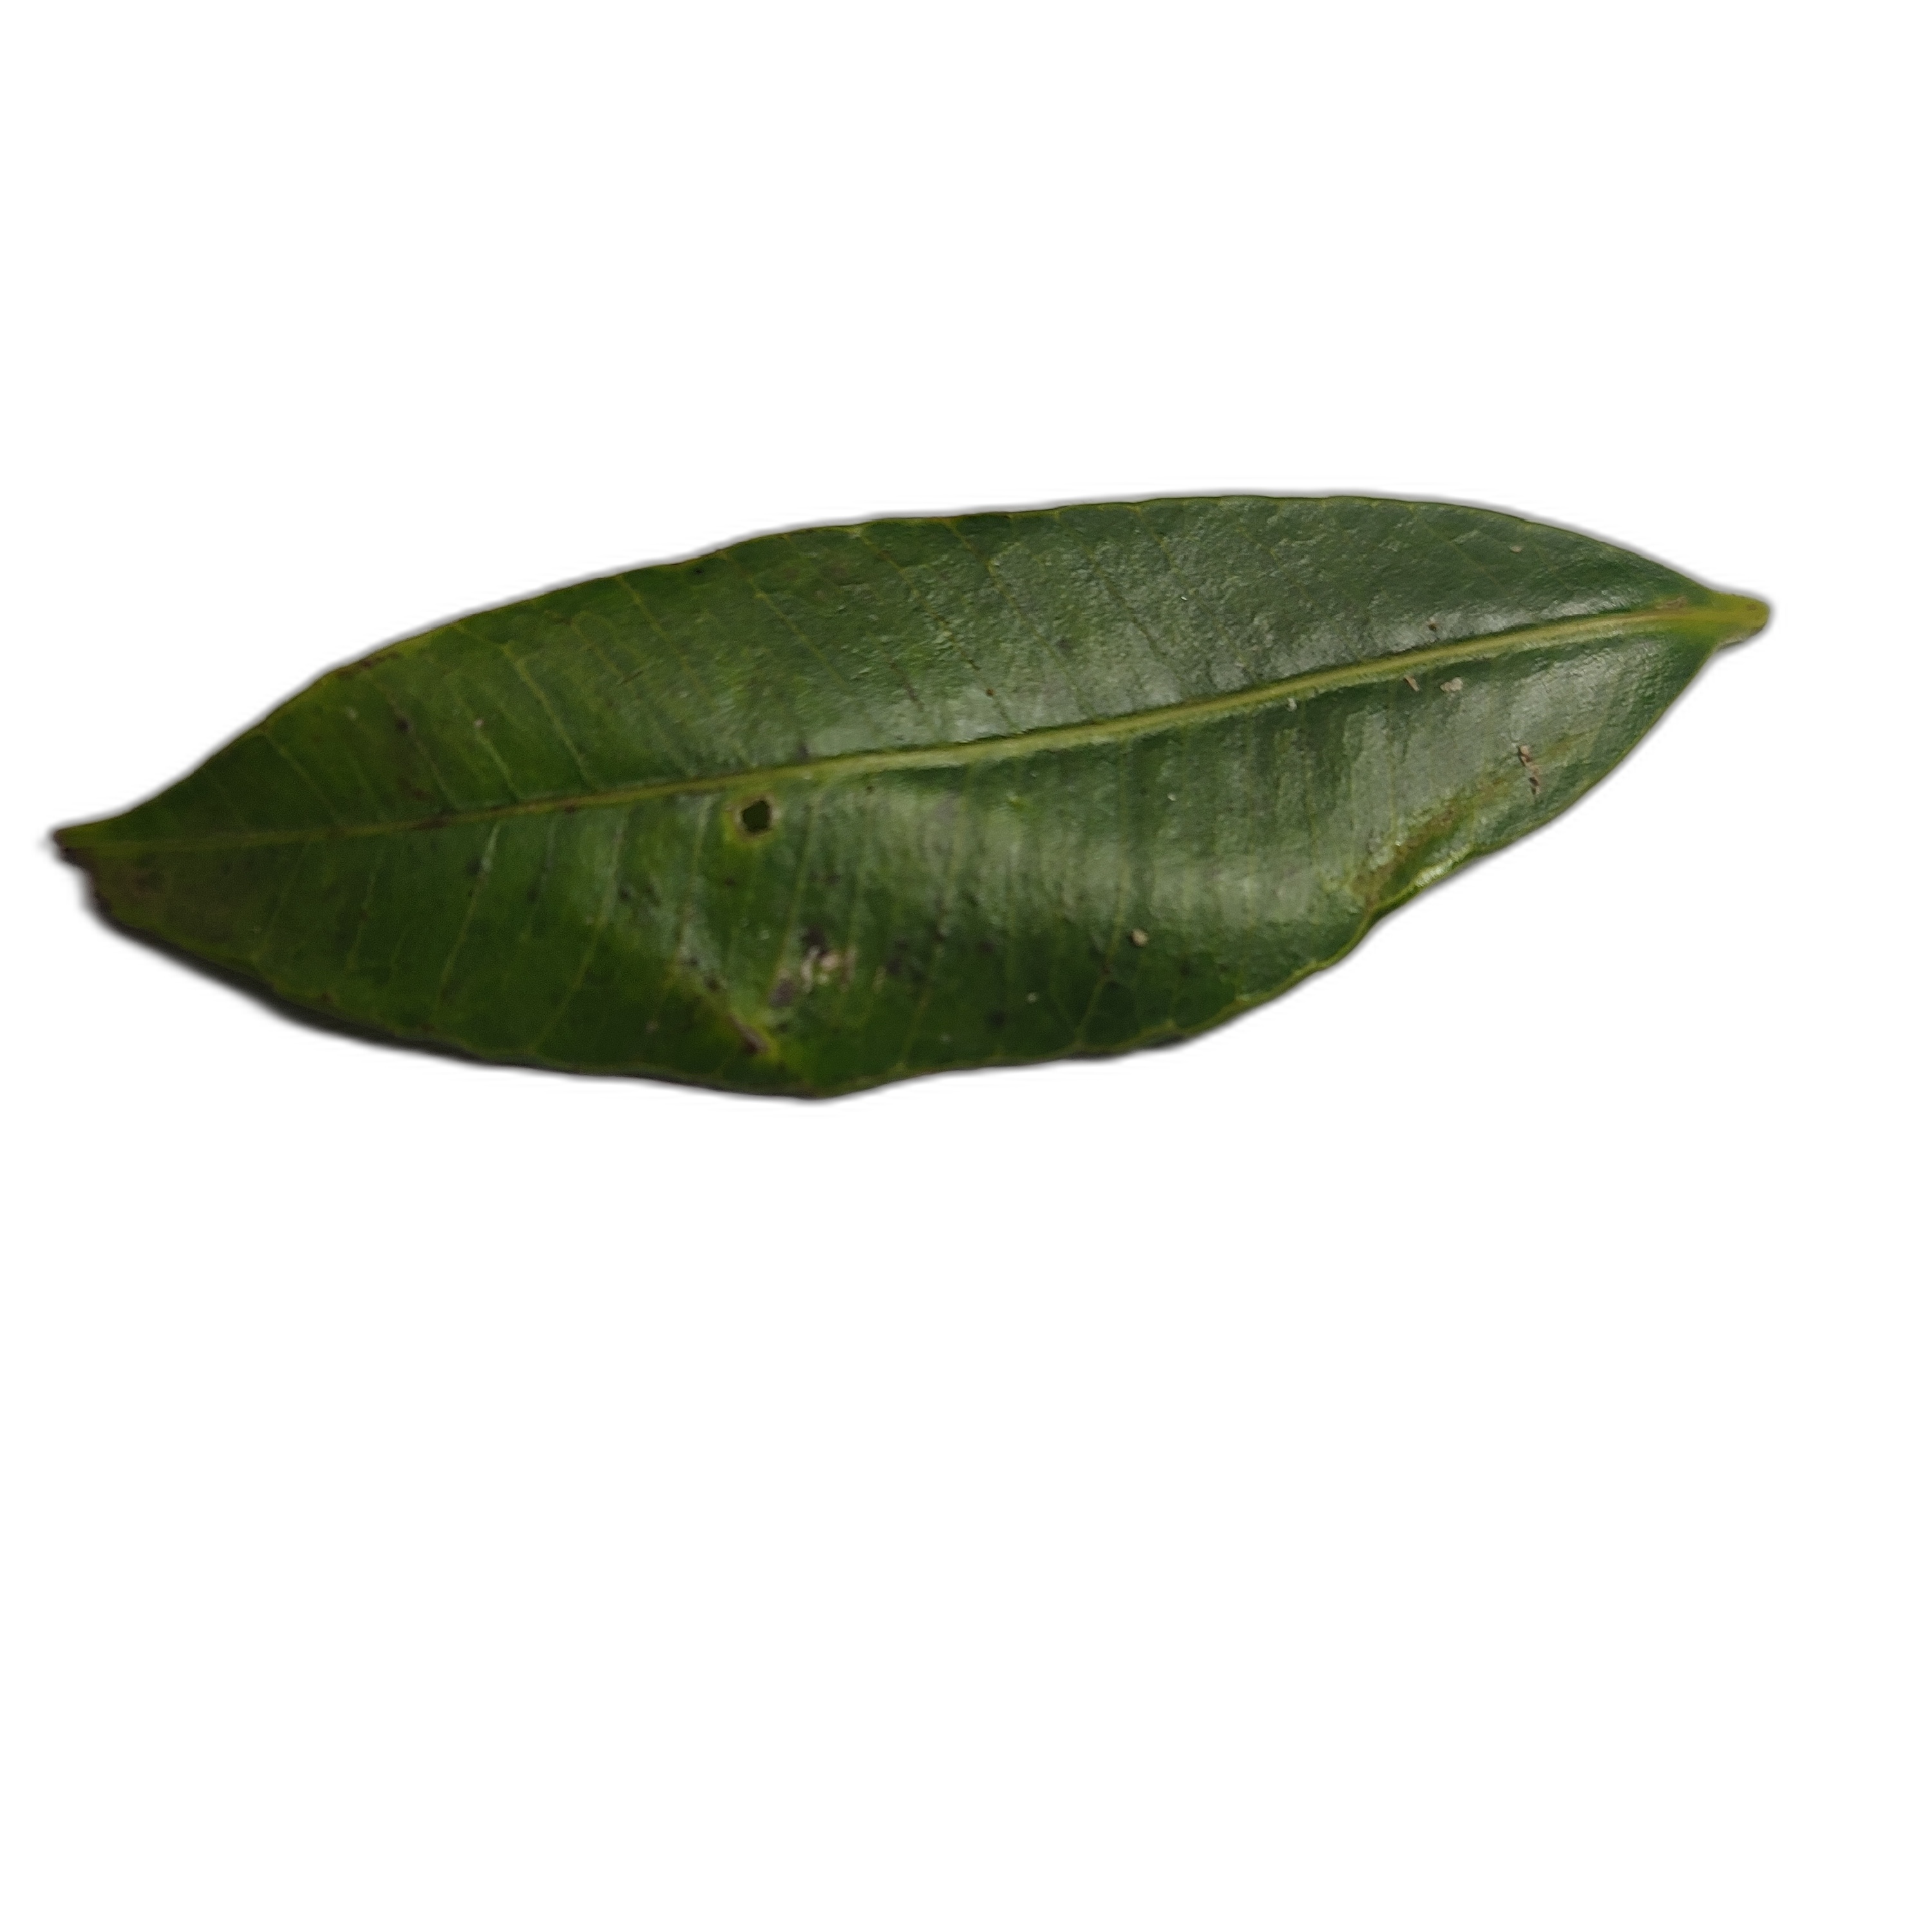
Label: healthy